Katharine Cornell

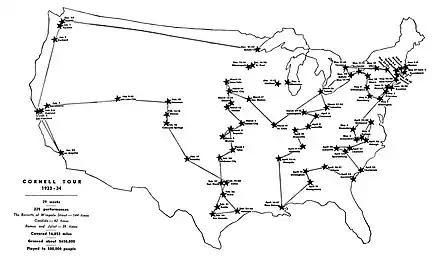
Map of Cornell's 1933–1934 transcontinental repertory tour

After "Barretts" closed, Cornell played leading parts in two plays: "Lucrece" (1932), Thornton Wilder's translation of the play by André Obey, and Sidney Howard's "Alien Corn" (1933). Her success in "Lucrece" put her on the cover of "Time" on December 26, 1932.